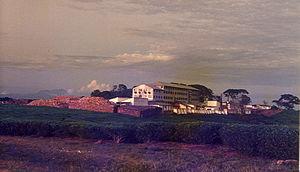
The British Central Africa Company Ltd, plus couramment British Central Africa Company est l'une des quatre plus grandes compagnies européennes qui opérèrent au Nyassaland. La compagnie est instituée en 1902 pour gérer les intérêts d'Eugene Sharrer, un entrepreneur qui s'était installé dans le Protectorat britannique d'Afrique centrale. Eugène Sharrer est le principal actionnaire de la compagnie à sa création. Les activités d'origine concernent le transport et le commerce, mais ces activités sont cédées en 1930. Durant la majeure partie de la période coloniale, ses vastes domaines agricoles produisent du coton, du tabac et du thé. La BCAC acquiert la réputation, dans ses relations avec ses « locataires », d'être un propriétaire foncier brutal et exploiteur. En 1962, un peu avant l'indépendance, l'entreprise vend la majeure partie des terres inexploitées qu'elle possède au gouvernement du Nyassaland, tout en conservant quelques plantations et deux usines de thé. Son nom devient The Central Africa Company Ltd et elle est achetée par le groupe Lonrho en 1964.